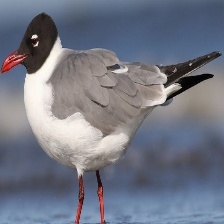
Species: LAUGHING GULL
Scientific name: LEUCOPHAEUS ATRICILLA